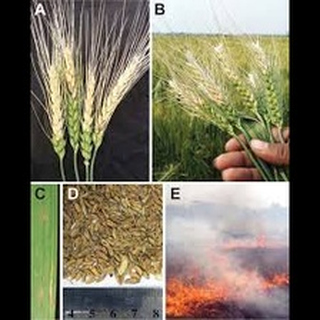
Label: wheat_blast